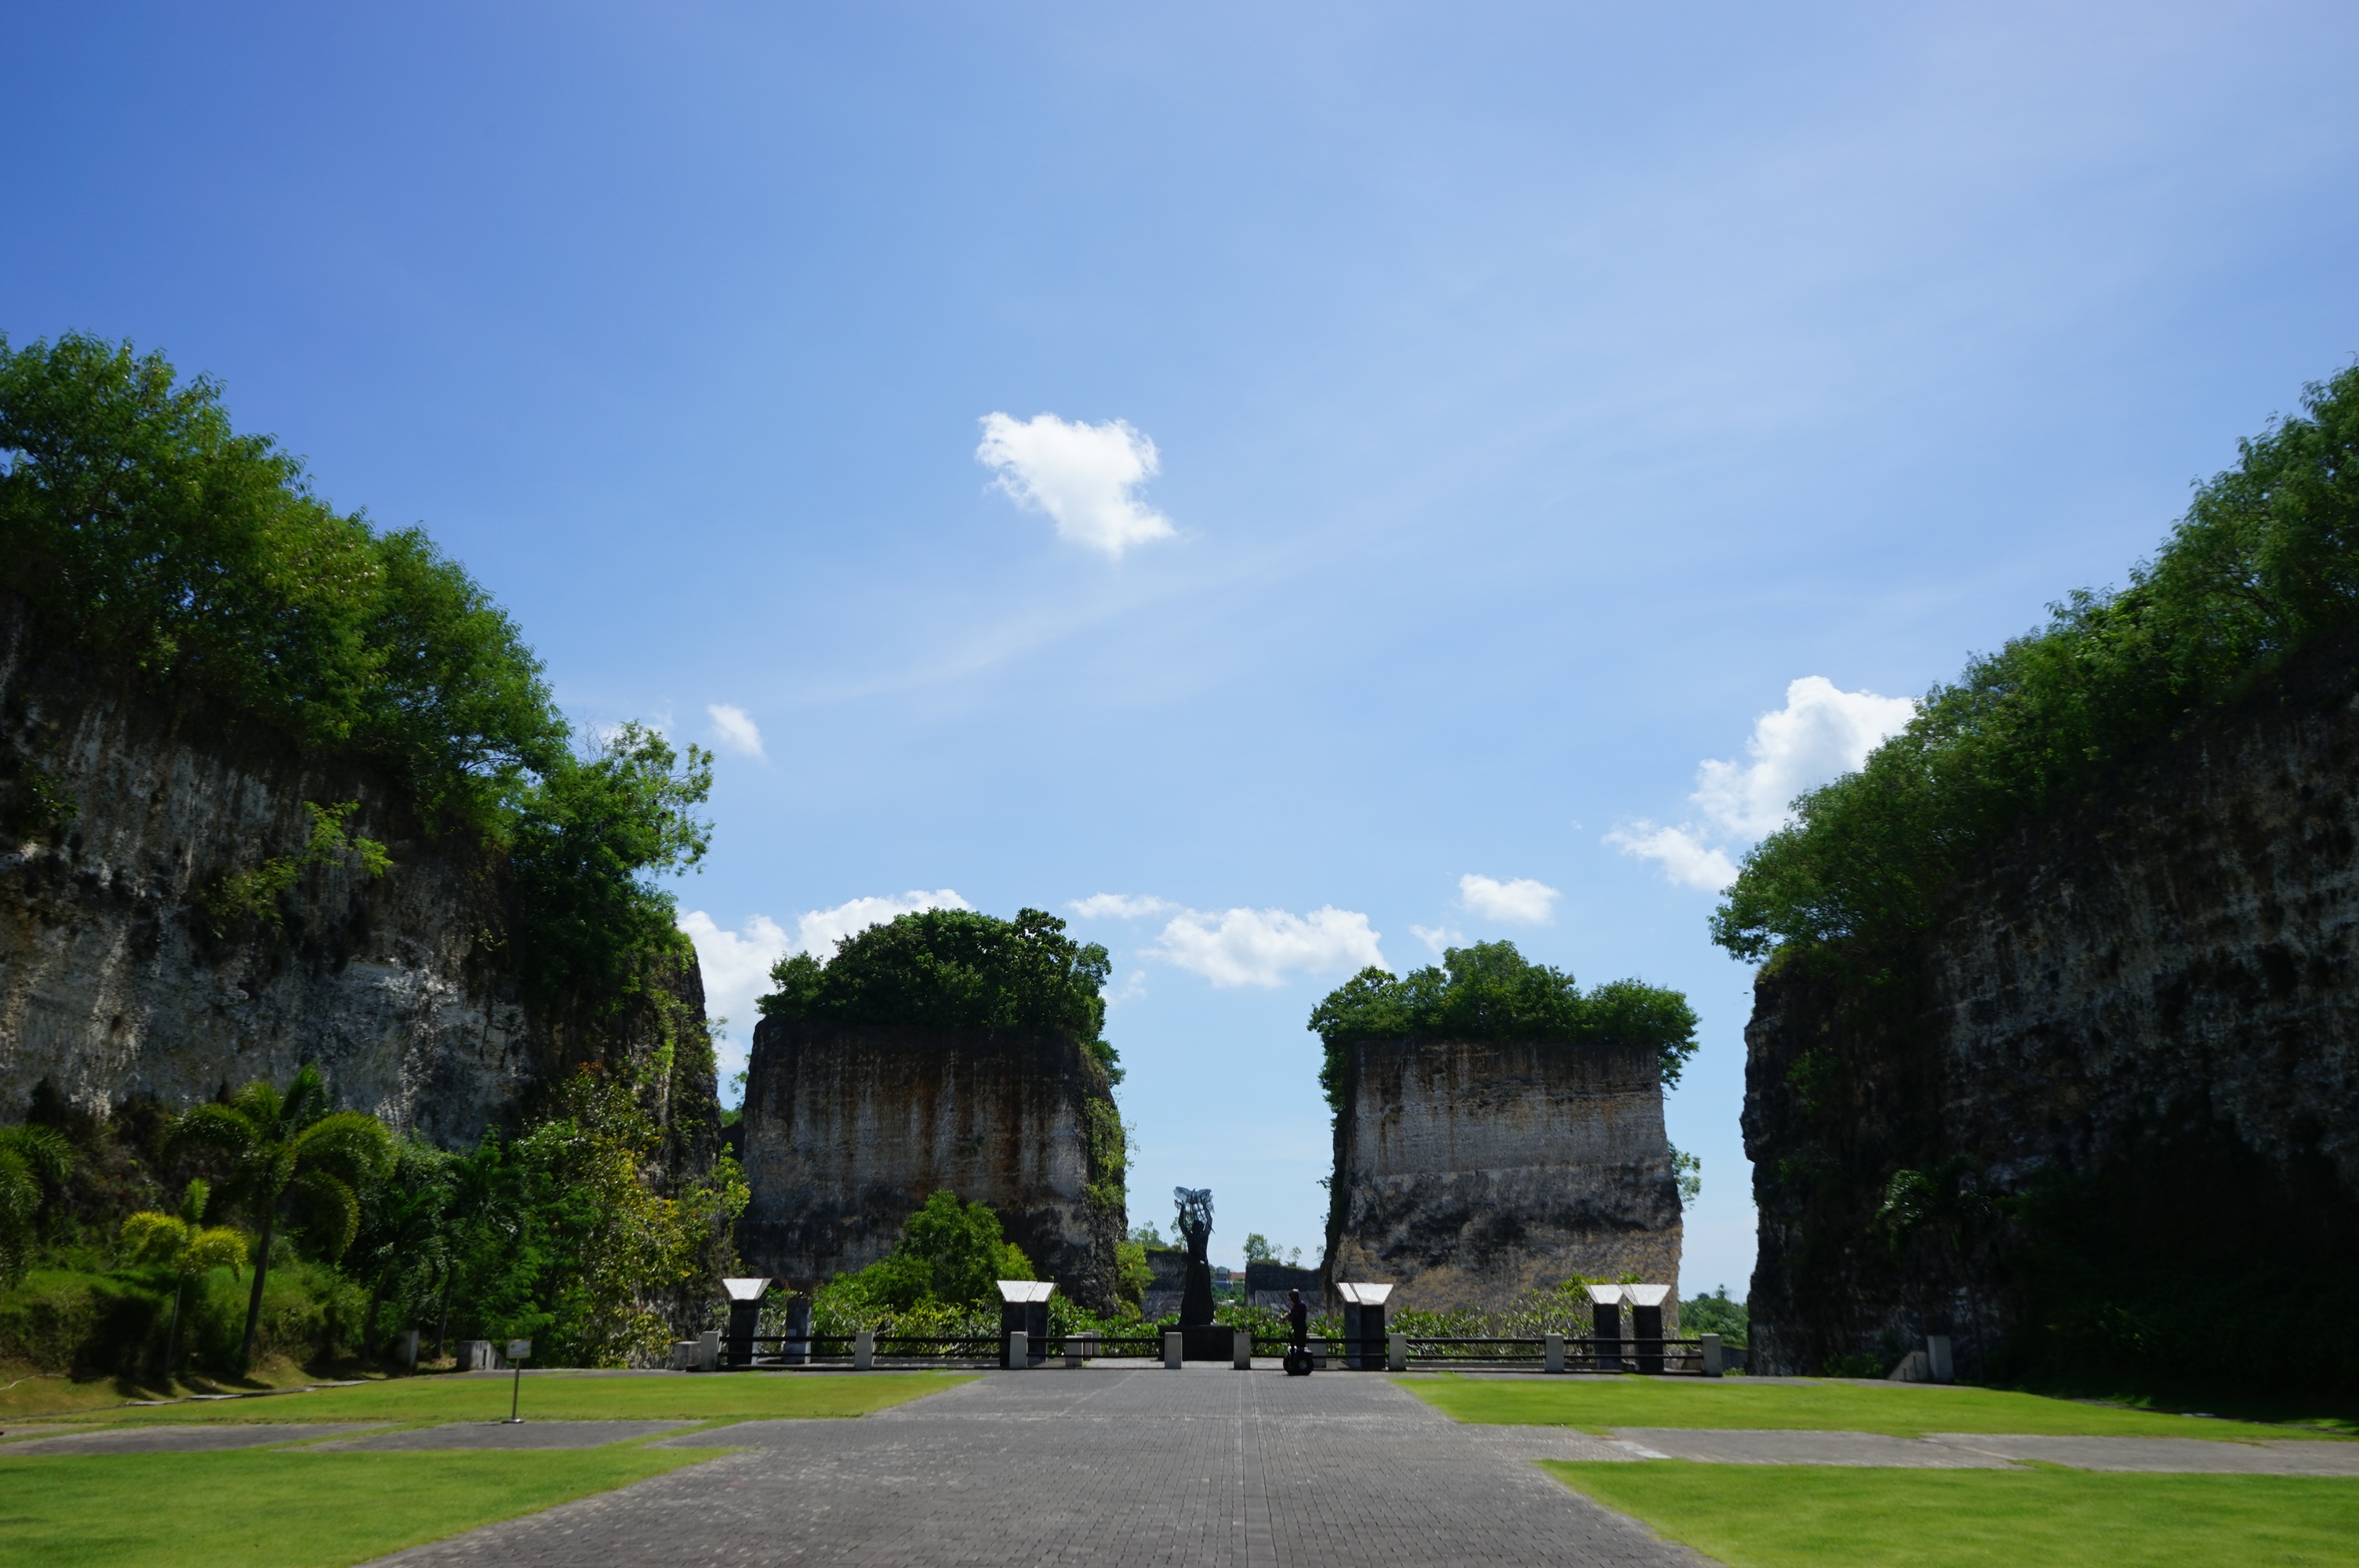
landscape, tree, nature, grass, sky, lawn, hill, travel, square, park, scenery, island, blue, tourism, ruins, estate, indonesia, bali, tourist destination, rural area, historic sites, garuda